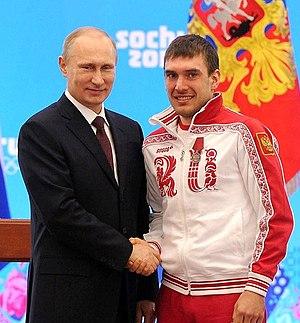
Evgeniy Garanichev, né le 13 février 1988 à Novoilinskiy, est un biathlète russe actuellement en activité.